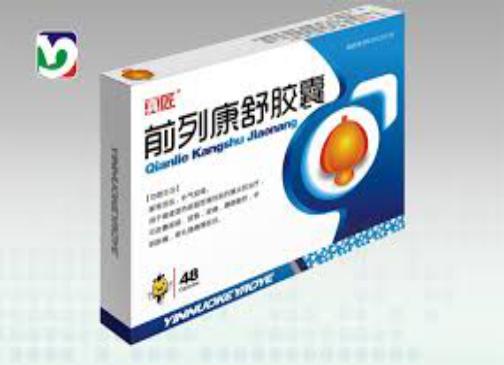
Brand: kangshu
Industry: Others